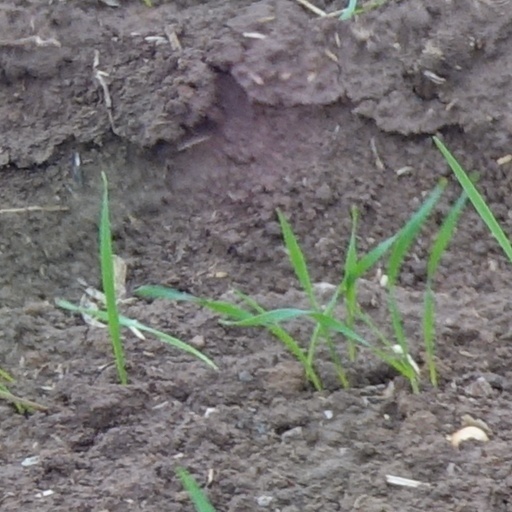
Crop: wheat